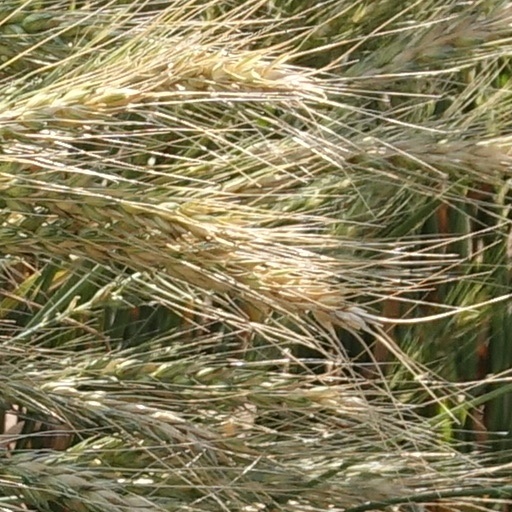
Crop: wheat